Jess Glynne

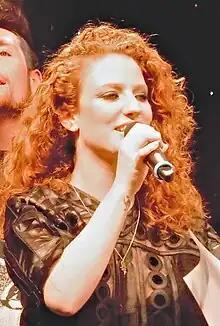
Glynne performing at Shepherd's Bush Empire in 2014

In July 2014, Glynne's debut solo single, the Gorgon City-produced "Right Here", was released. It charted in several countries, including at number six in the UK. Glynne appeared at many British music festivals during mid 2014, including Bestival, Glastonbury, Lovebox, V Festival and Wireless. She toured around the UK from October 2014, beginning in Sheffield and finishing at the Electric Brixton in London. Also during 2014, Glynne collaborated on songwriting projects with Little Mix, MO, Rudimental, and Tinie Tempah. A second collaboration with Clean Bandit, "Real Love", was released in November 2014 and reached number two in the UK.